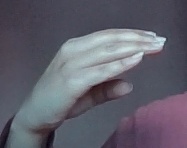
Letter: jeem